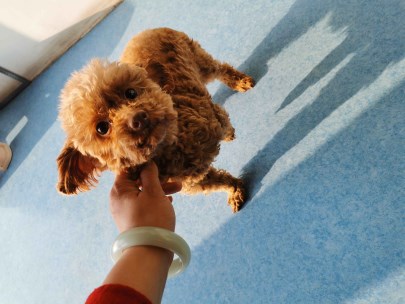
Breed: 7449-n000128-teddy